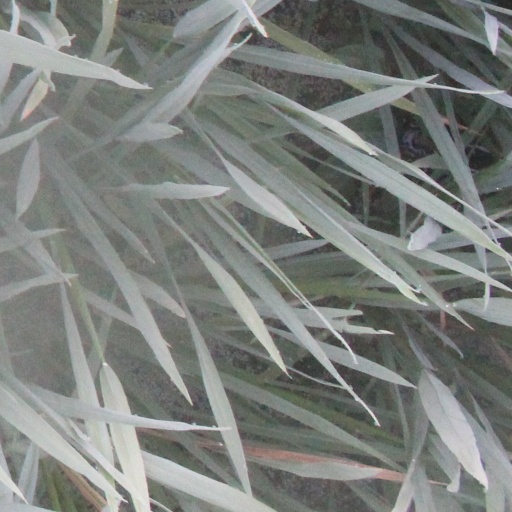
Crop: rice